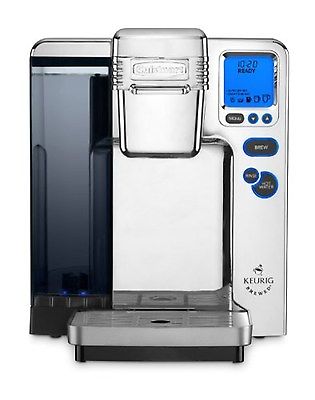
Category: coffee maker